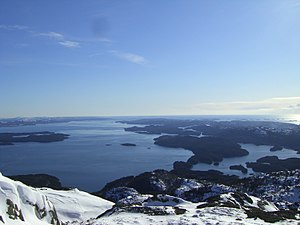
Børøyfjorden (Bømlo)
Udsigt fra Siggjo.